Technical textile

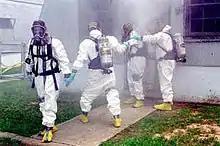
DEA agents wearing Level B hazmat suits (also called hazardous materials suit). The suit is a piece of PPE that consists of an impermeable whole-body garment worn as protection against hazardous materials.

The main target of the technical protective fabrics is to improve people safety in their workplaces. A technical protective fabric can save a worker's life, that's why, most of them are mainly used to manufacture PPE (personal protective equipment).